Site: saxony
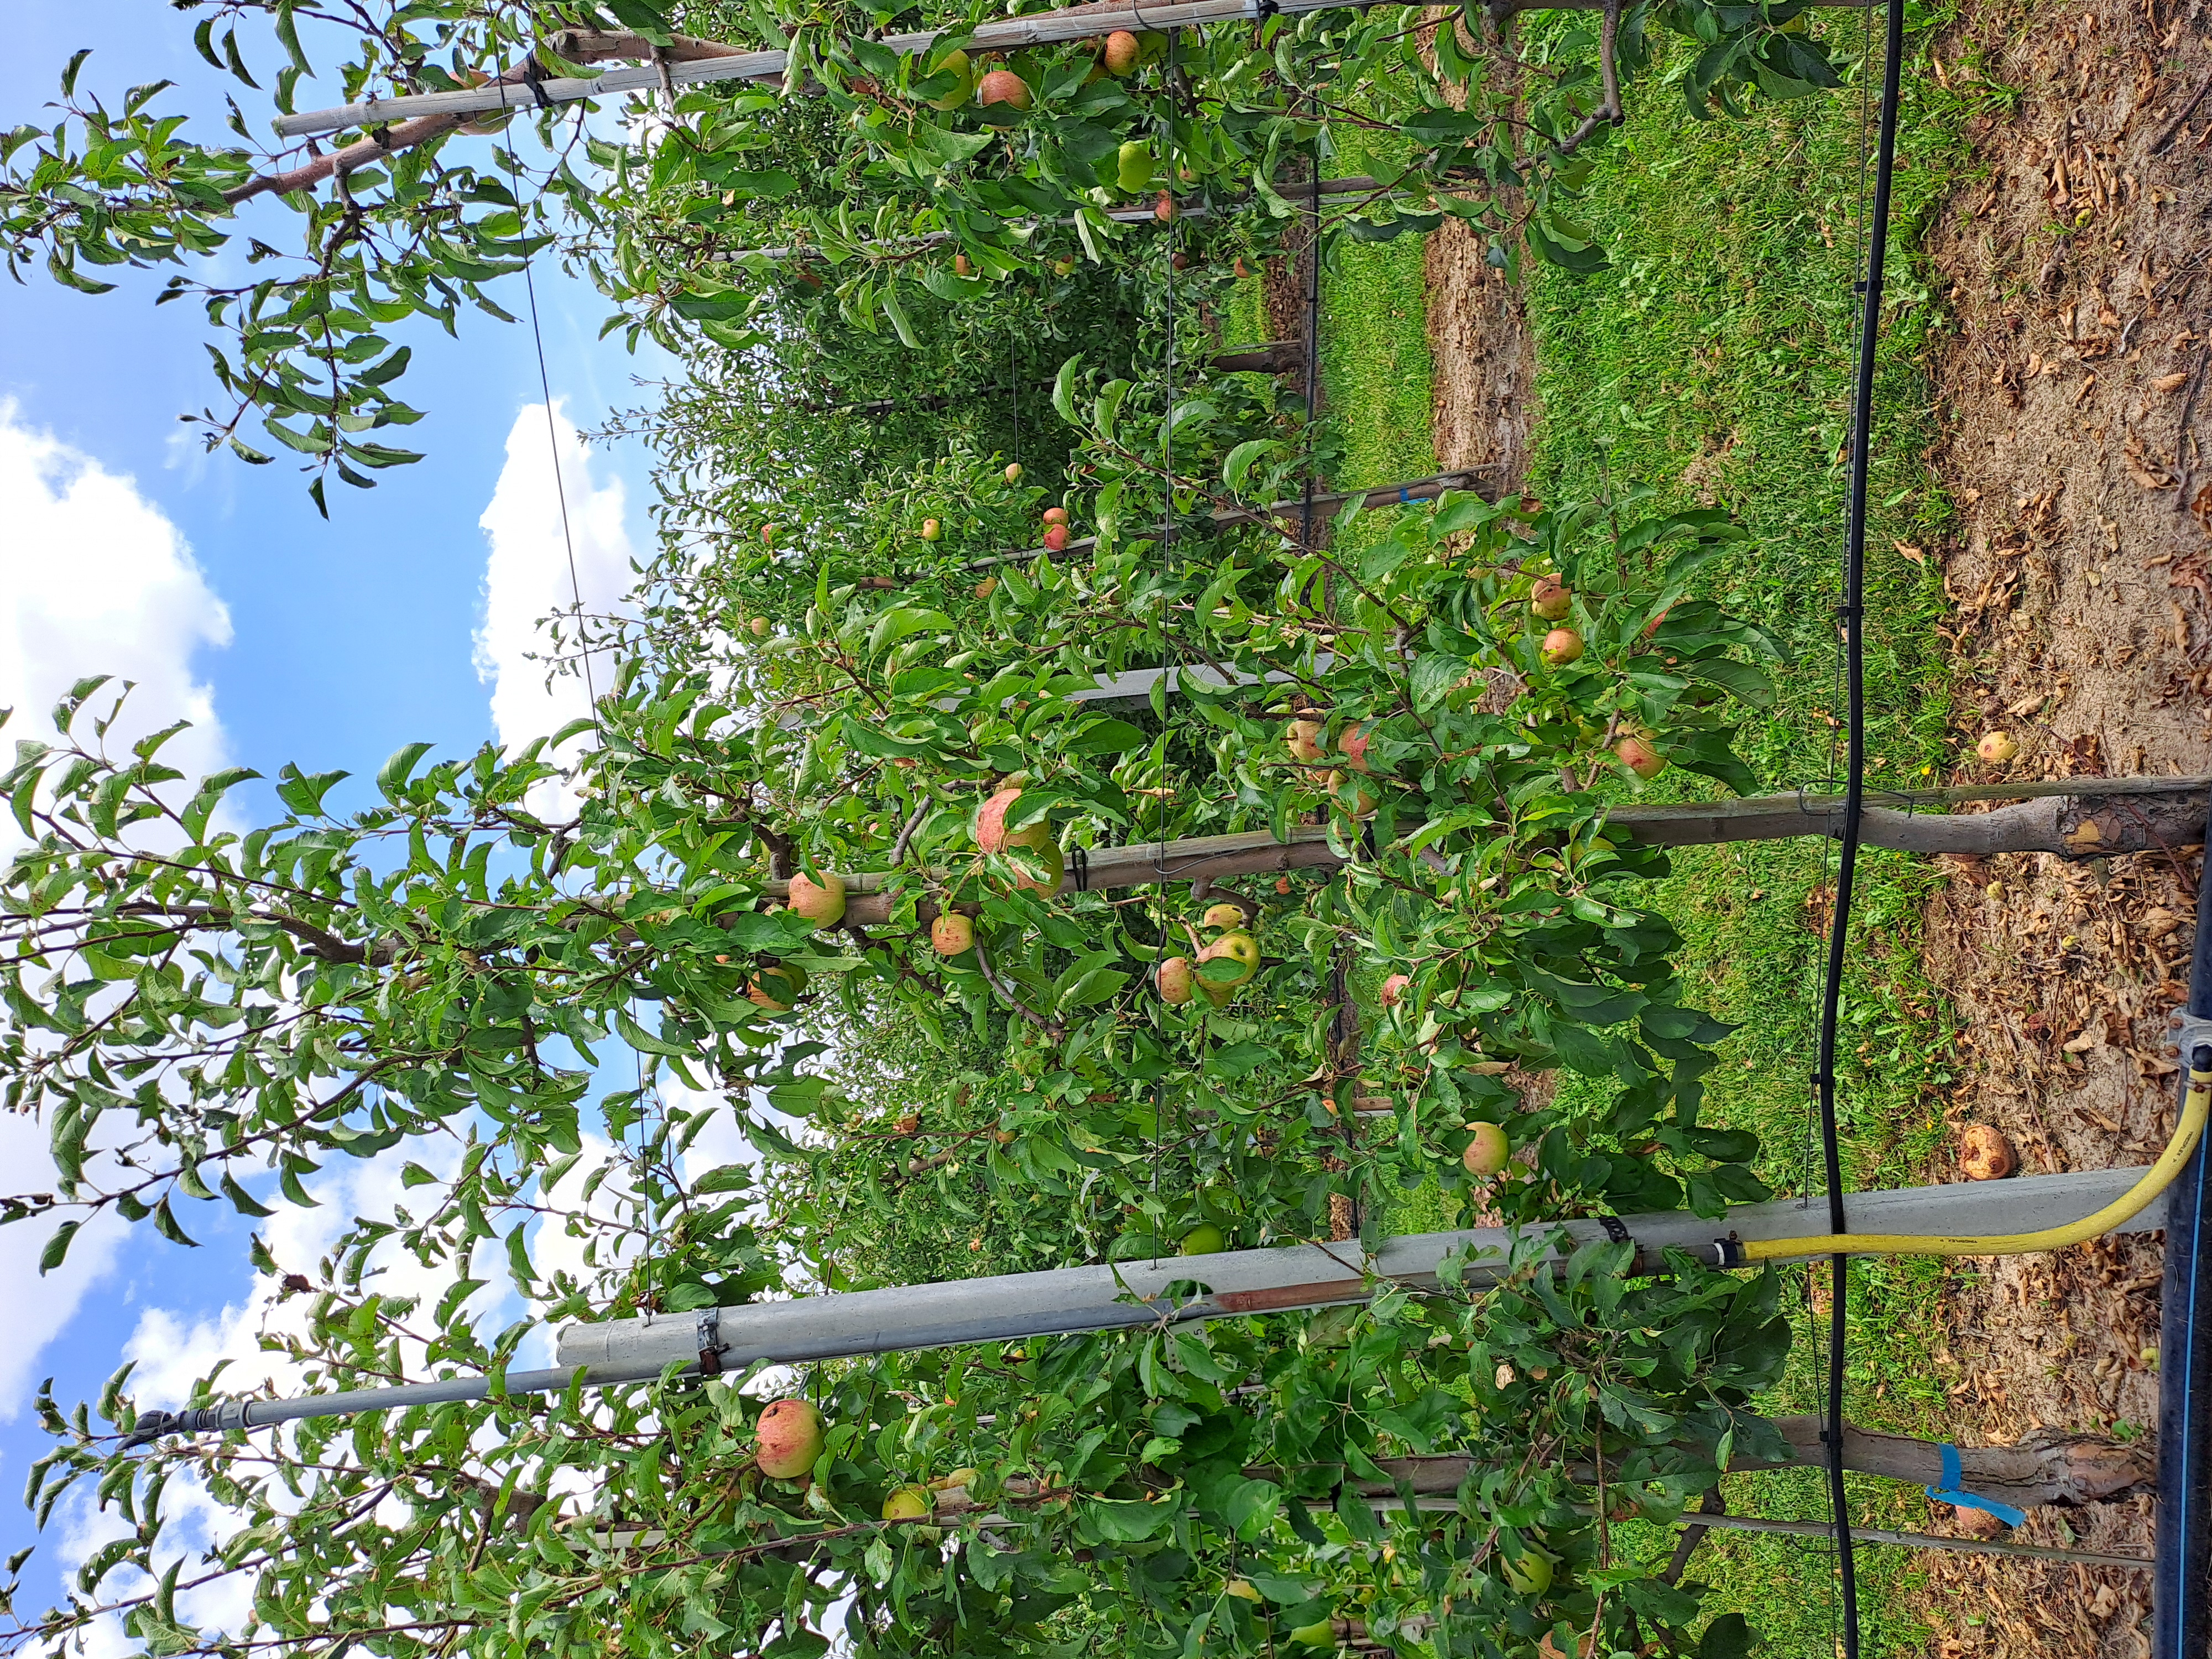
Growth stage (BBCH 85): Maturity of fruit and seed